Nicholas Mosley

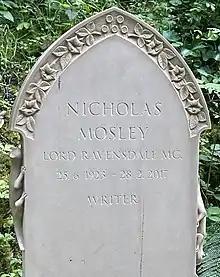
Grave of Nicholas Mosley, Lord Ravensdale, in Highgate Cemetery, north London

Mosley was born in London in 1923. He was the eldest son of Sir Oswald Mosley, 6th Baronet, a British politician, and his first wife, Lady Cynthia Mosley, a daughter of George Curzon, 1st Marquess Curzon of Kedleston (a Viceroy of India and at the time of Mosley's birth Foreign Secretary). In 1932, Sir Oswald founded the British Union of Fascists and became an open supporter of Benito Mussolini. The following year, when he was only nine, Nicholas's mother, Lady Cynthia, died, and in 1936 Diana Mitford, one of the Mitford sisters, who was already his father's lover, became his stepmother.